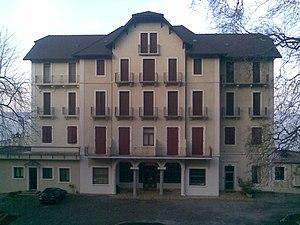
L'ancien établissemnt thermal d'Amphion-les-bains, aujourd'hui occupé par l'hôtel des Princes. La source ferrugineuse qui coulait à """"Enfin"" au lieu-dit "" La Châtaigneraie"" (donc ici même) est connue depuis le XVIIème, d'abord sous le nom d'Evian puis sous son nom propre. Elle attirera un public de plus en plus abondant, séduit par les vertus thérapeutiques. En 1771, la ville d'Evian fit les frais d'une petite construction pour mettre la source à couvert. Mais l'histoire commence en 1789... Été 1789. La France est bouleversée par la Révolution. Mais Evian fait encore partie du Duché de Savoie, placé à l'époque sous une double couronne
Publier est une commune française située dans le département de la Haute-Savoie, en région Auvergne-Rhône-Alpes. Elle est située dans le Chablais français, sur le lac Léman, entre Thonon-les-Bains à l'ouest et Évian-les-Bains à l'est, et face à Morges et Lausanne en Suisse. Avec 6 912 habitants au 1ᵉʳ janvier 2015, elle connaît une progression démographique forte avec +2,5 % par an depuis 1999.